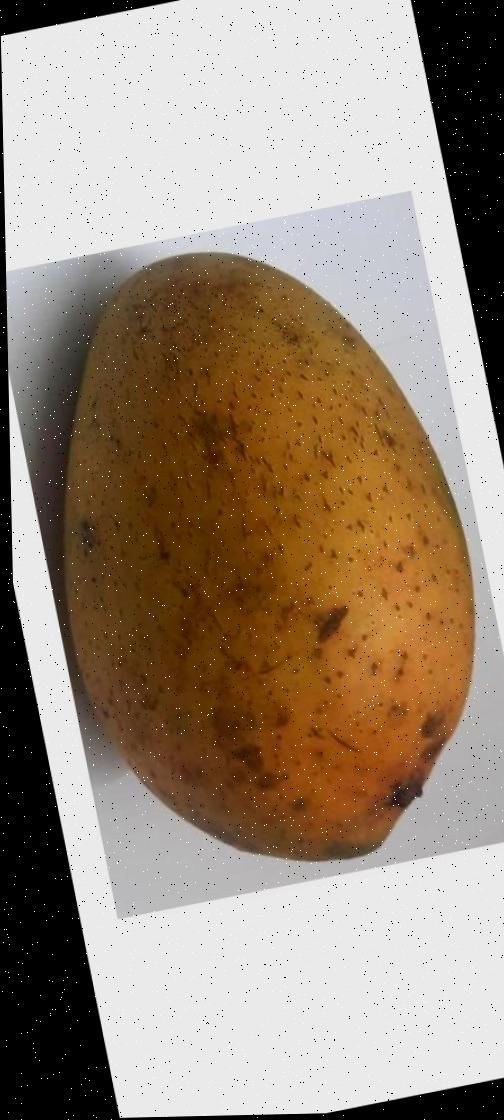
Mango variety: Ashshina Classic